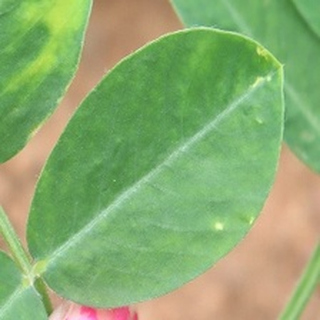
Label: groundnut_nutrition_deficiency